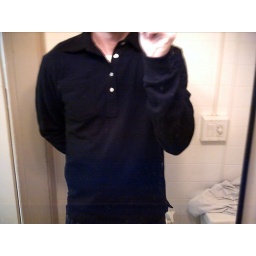
of all the vanity: me in a black shirt